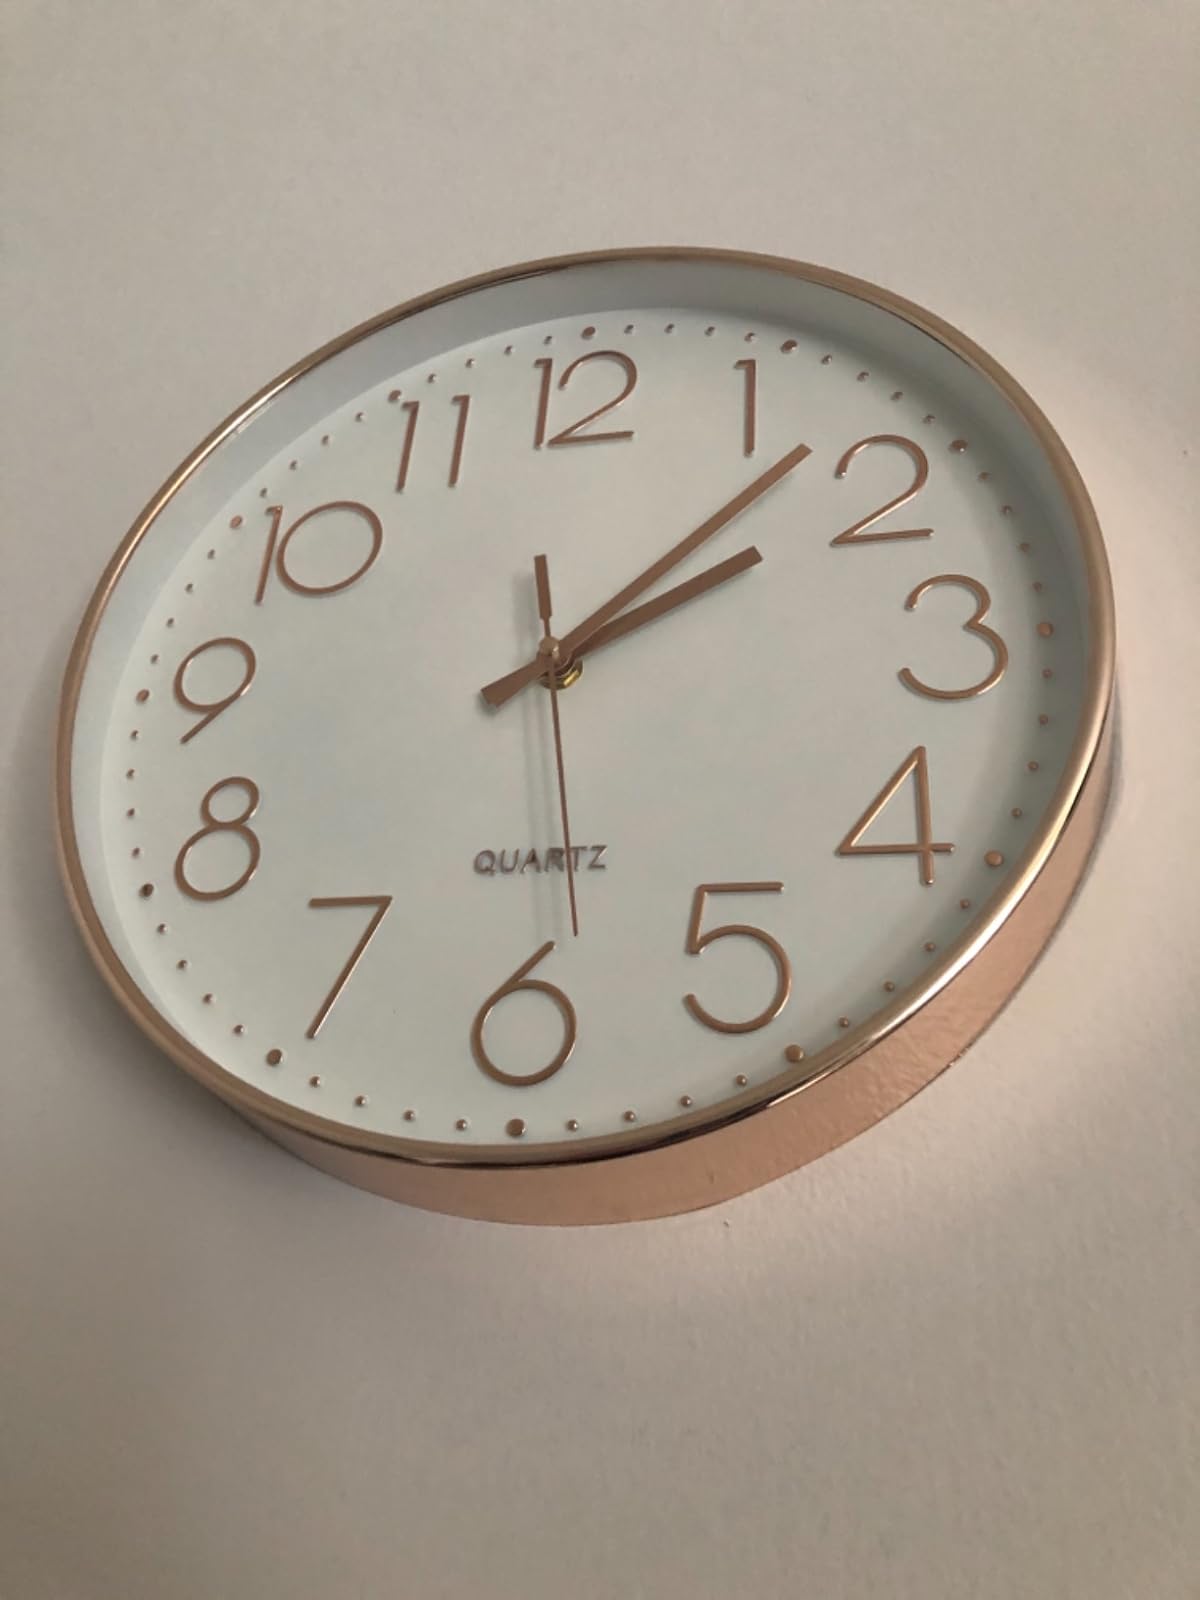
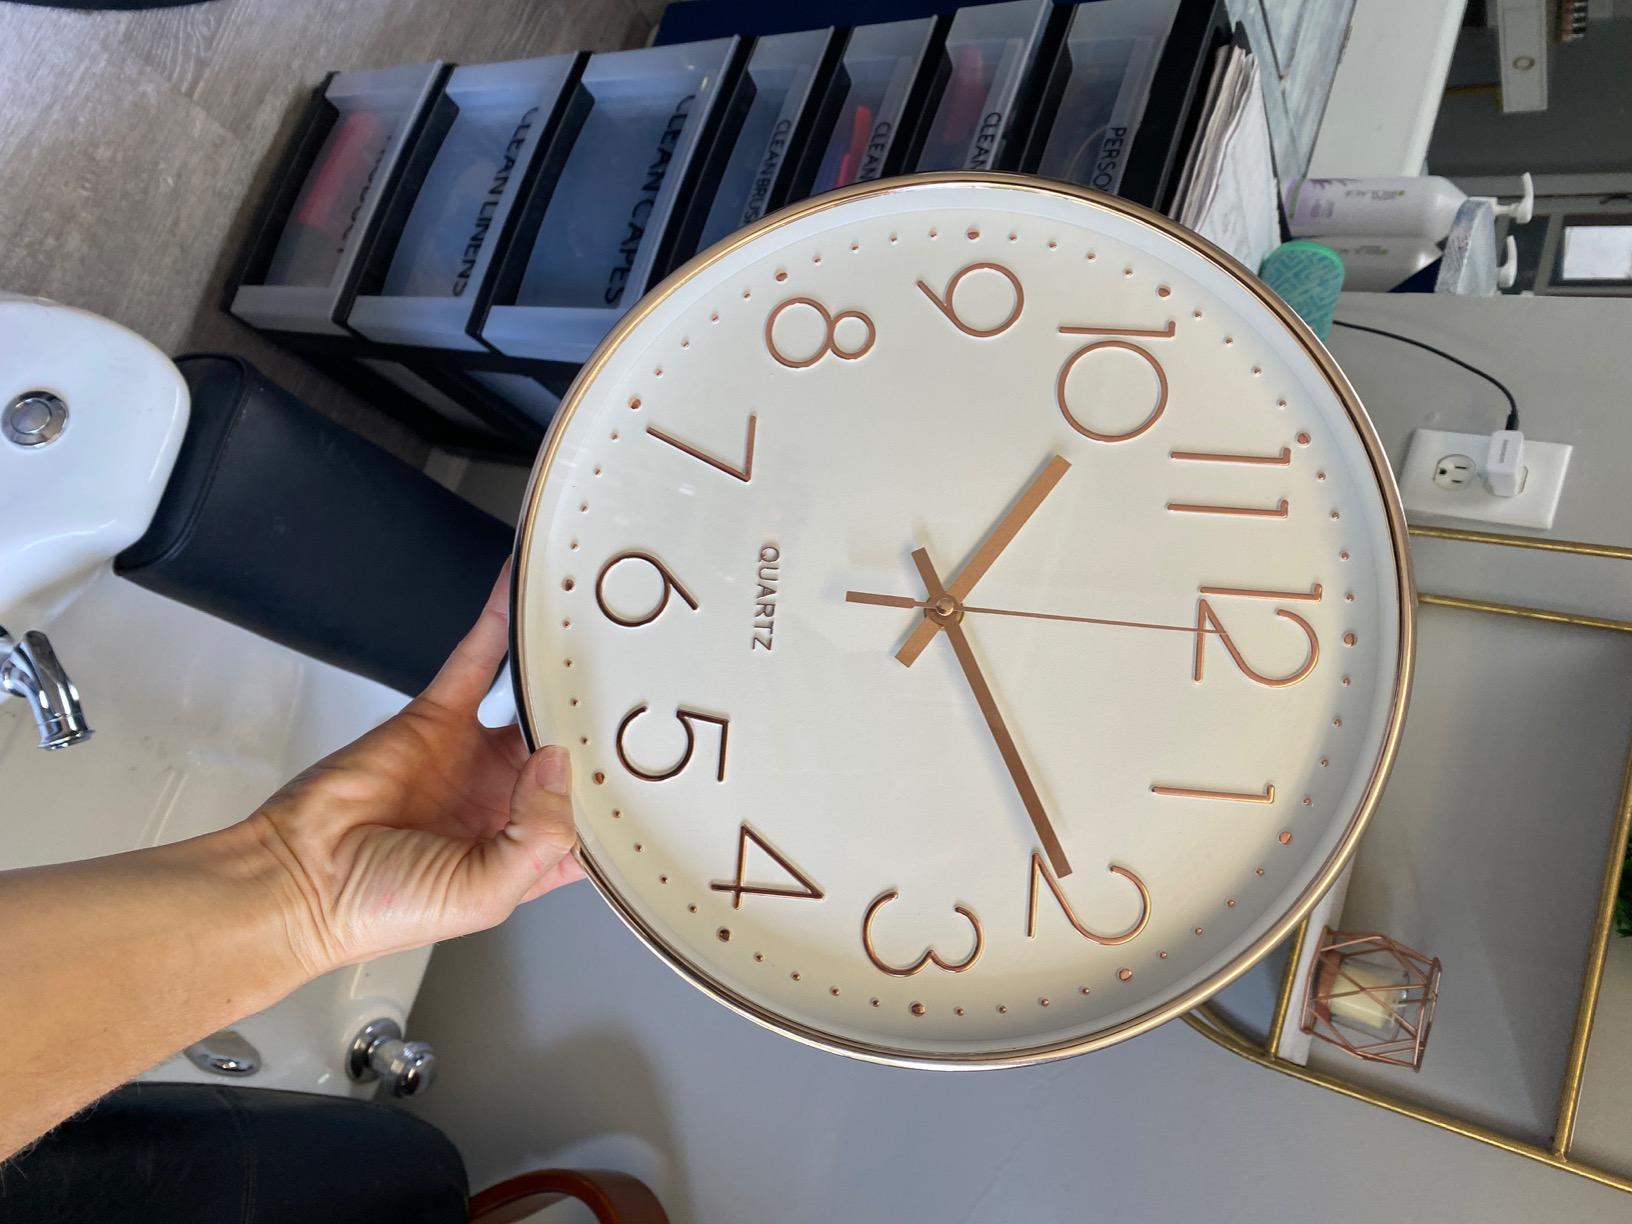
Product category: clock
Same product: yes